History of rail transport in Belgium

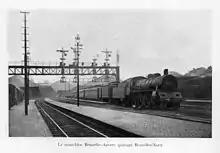
A train to Antwerp leaving Brussels-North station in the 1920s

The Belgian government resisted attempts by foreign companies to buy up railway assets in Belgium. In the winter of 1868, against a background of French threats to Belgium and Luxembourg under the rule of Napoleon III, the French "Compagnie des chemins de fer de l'Est" attempted to buy up numerous railway lines situated in southern and eastern Belgium in the provinces of Liège, Limburg and Luxembourg. The Belgian state, under Leopold II, felt that the takeover presented a military and political threat and intervened to stop the sale in 1869. A British diplomatic intervention made Napoleon back off, thus ending this Belgian Railway Crisis.